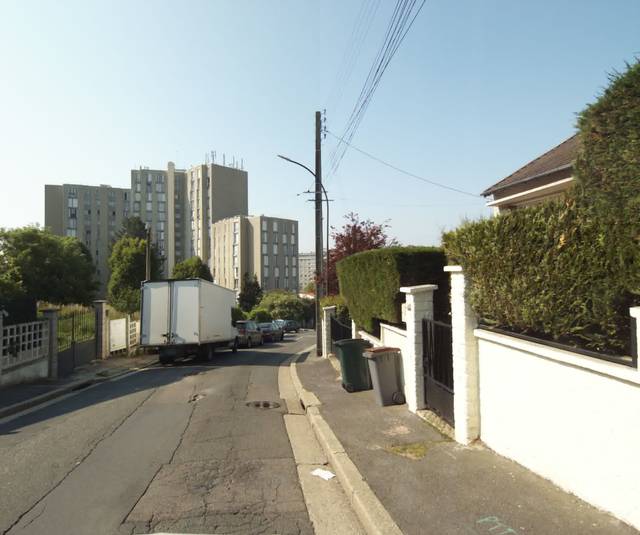
Region: France
Coordinates: 48.964, 2.247